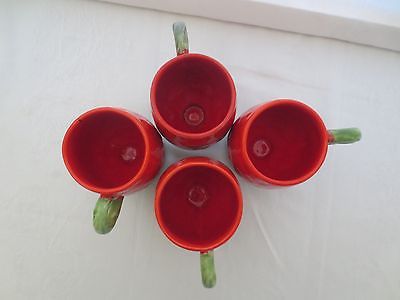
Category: mug